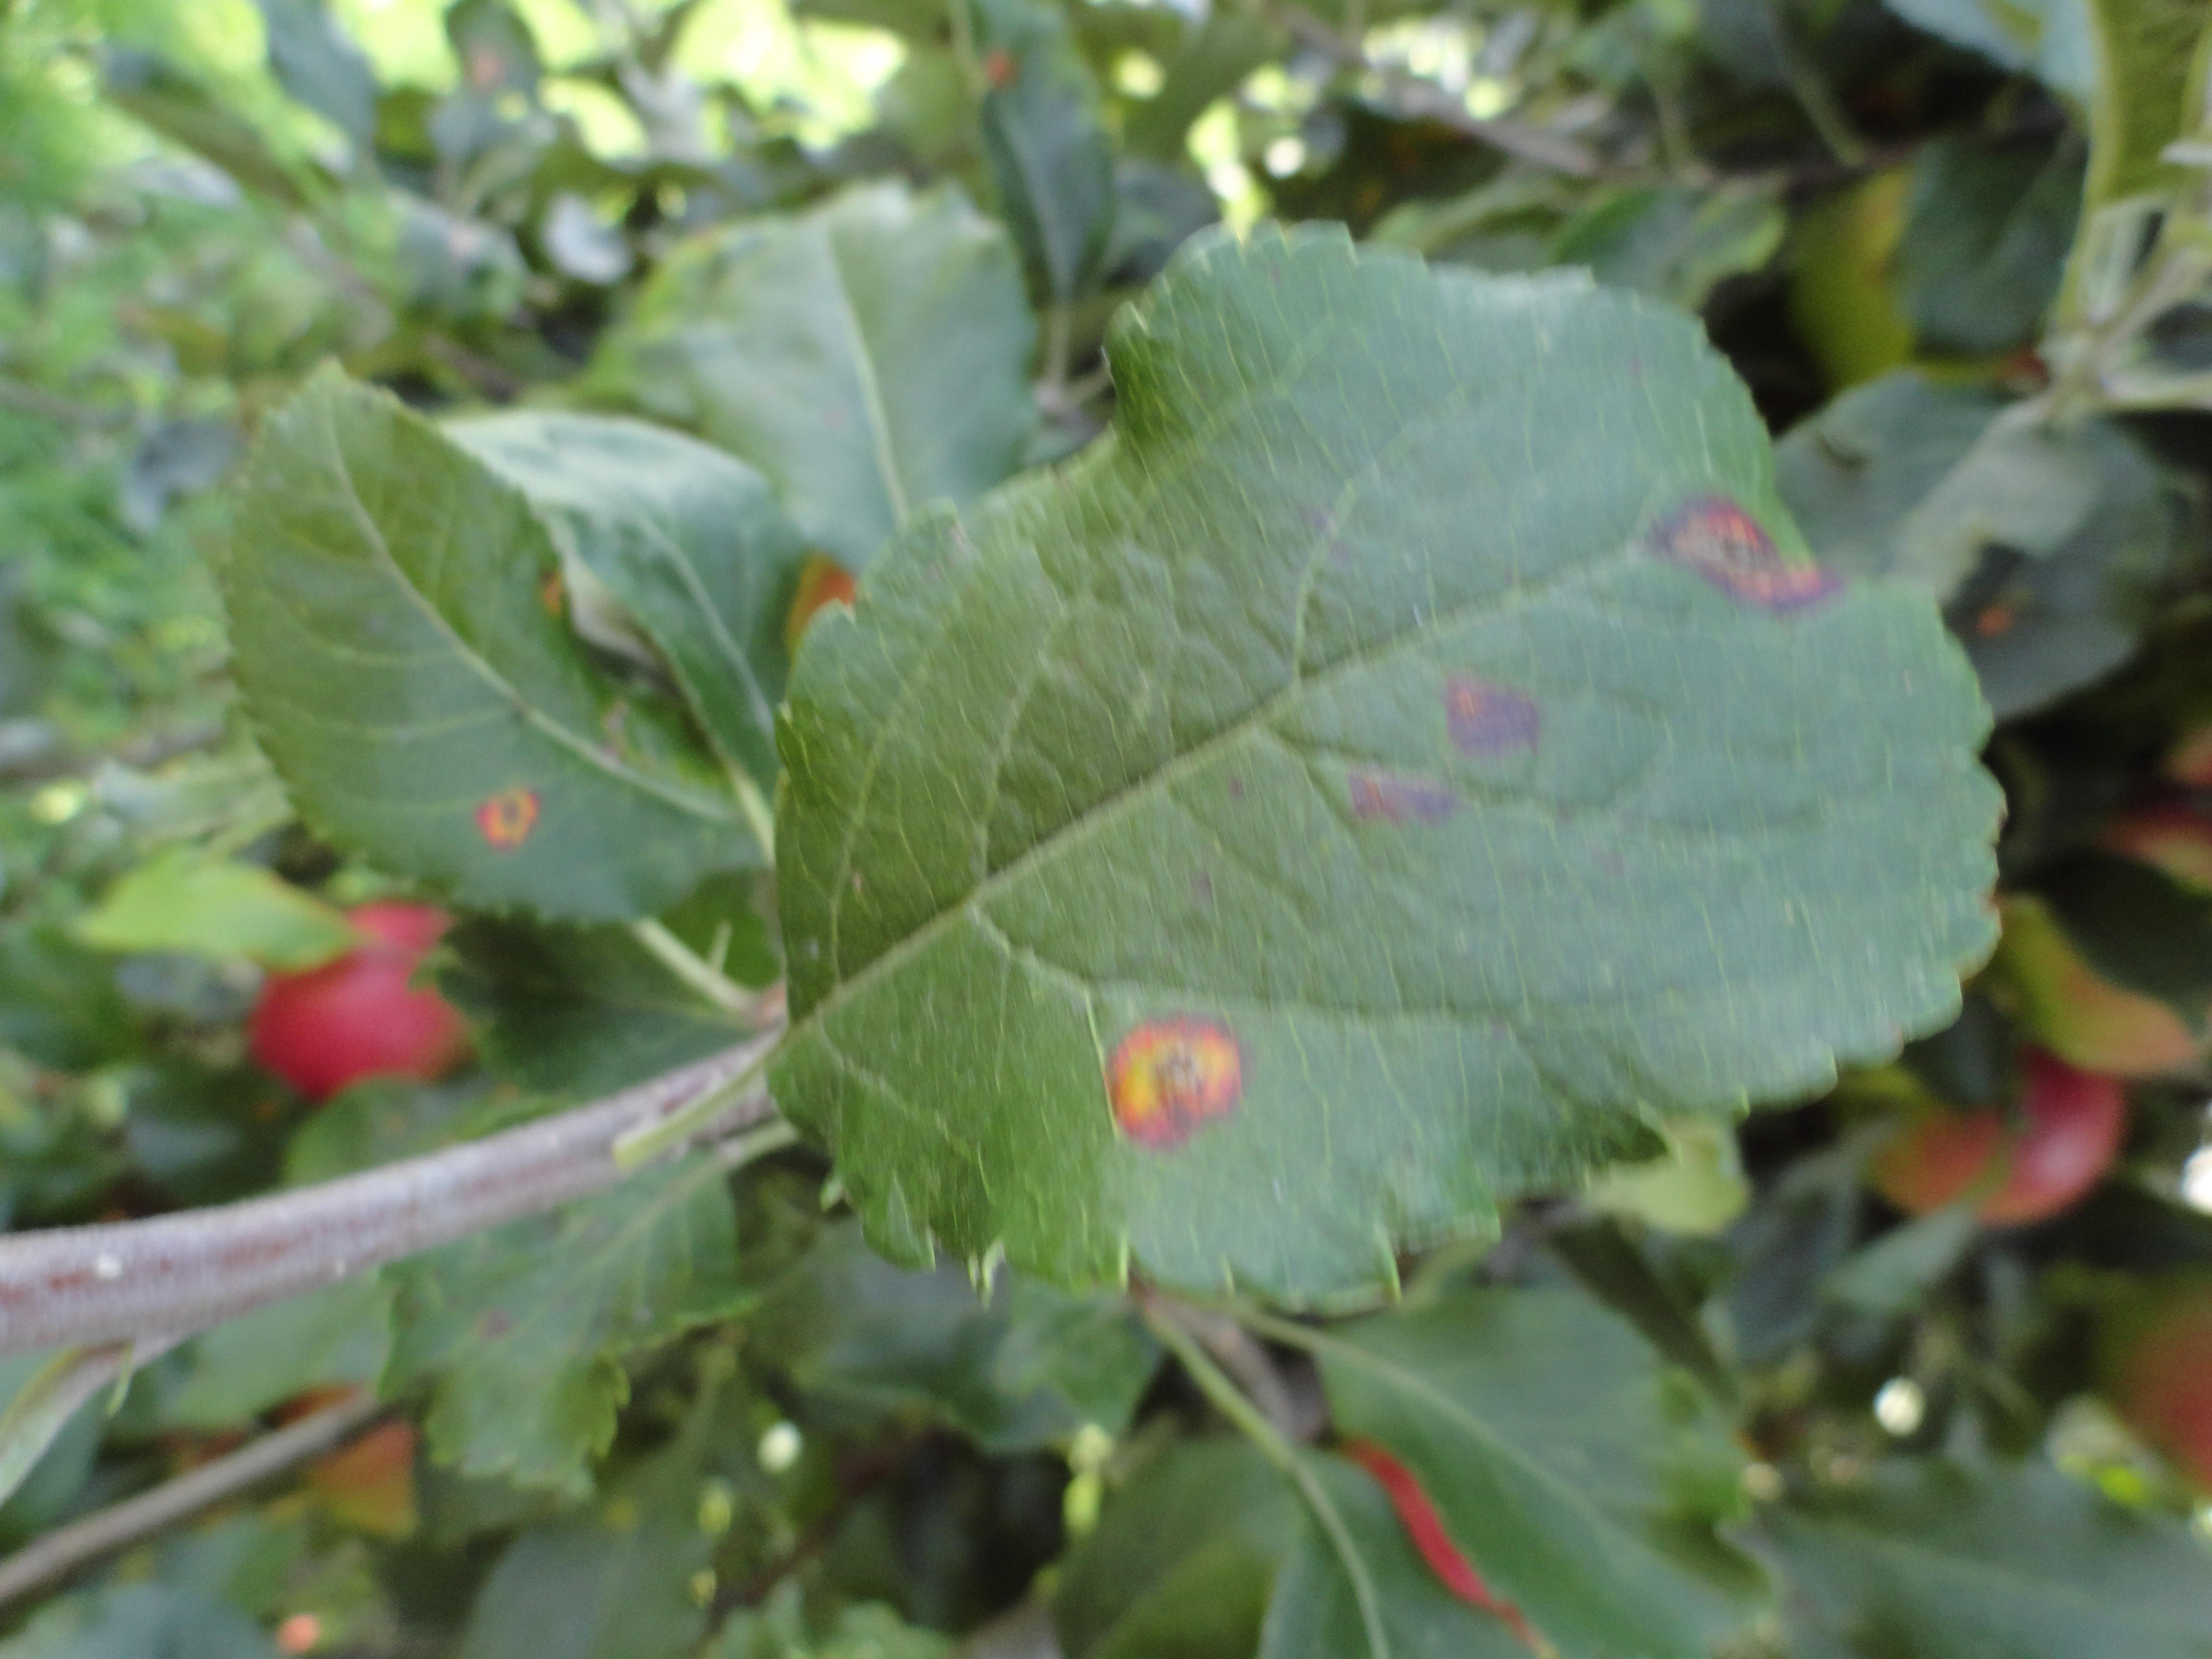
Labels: rust